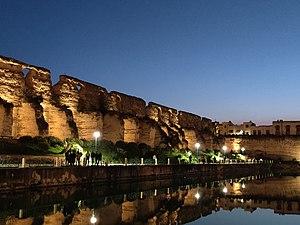
Meknès est une ville et commune du Maroc, chef-lieu de la préfecture homonyme au sein de la région de Fès-Meknès. Elle est située sur le plateau de Saïss entre les massifs du Rif et du Moyen Atlas, et son territoire est traversé par la vallée du Oued Boufakrane.
Le Hri Souani est un grenier et monument historique situé à Meknès. Il servait principalement à stocker les denrées alimentaires, et possède de grandes écuries. Il a été construit par Moulay Ismaïl au XVIIIᵉ siècle.